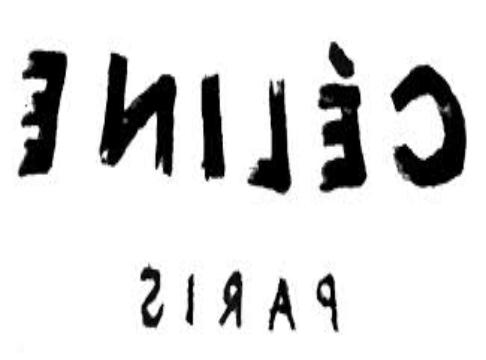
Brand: Celine
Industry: Clothes